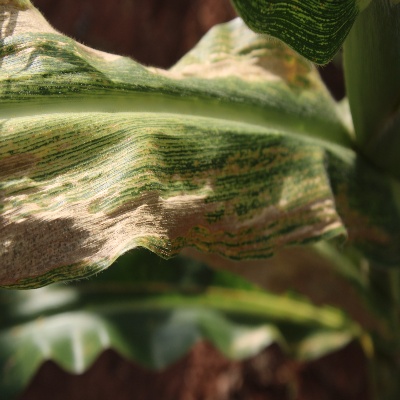
Crop: Maize
Condition: leaf blight